Maria Mitchell Association

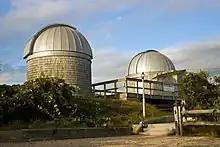
Loines Observatory of the Maria Mitchell Association

The Maria Mitchell Association is a private non-profit organization on the island of Nantucket off the coast of Massachusetts. The association owns the Maria Mitchell Observatory, a second observatory (the Loines Observatory), a Natural History Museum, the Maria Mitchell Aquarium at Nantucket Harbor, a history museum that is the birthplace of Maria Mitchell, and a Science Library. Staff members of the Maria Mitchell Association conduct research into topics as varied as astrophysics and the American burying beetle, amongst other scientific topics. The properties offer a variety of science and history-related programming and are on the National Register of Historic Places, along with the rest of the island.